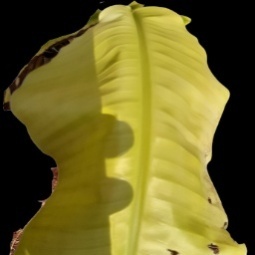
Label: Iron